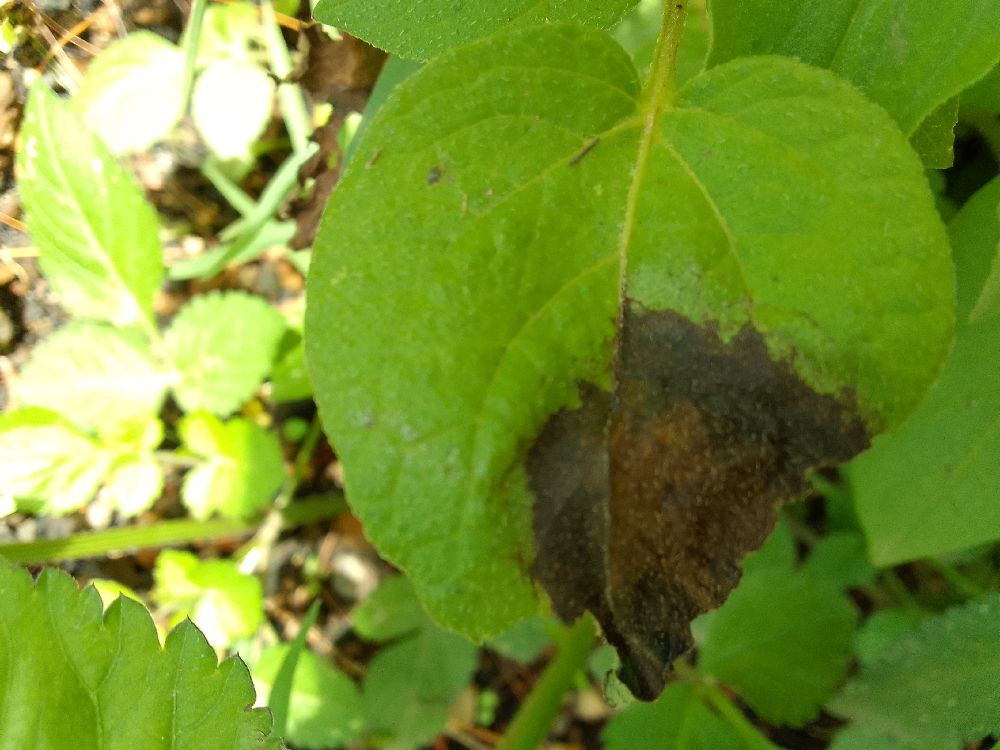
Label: Late blight